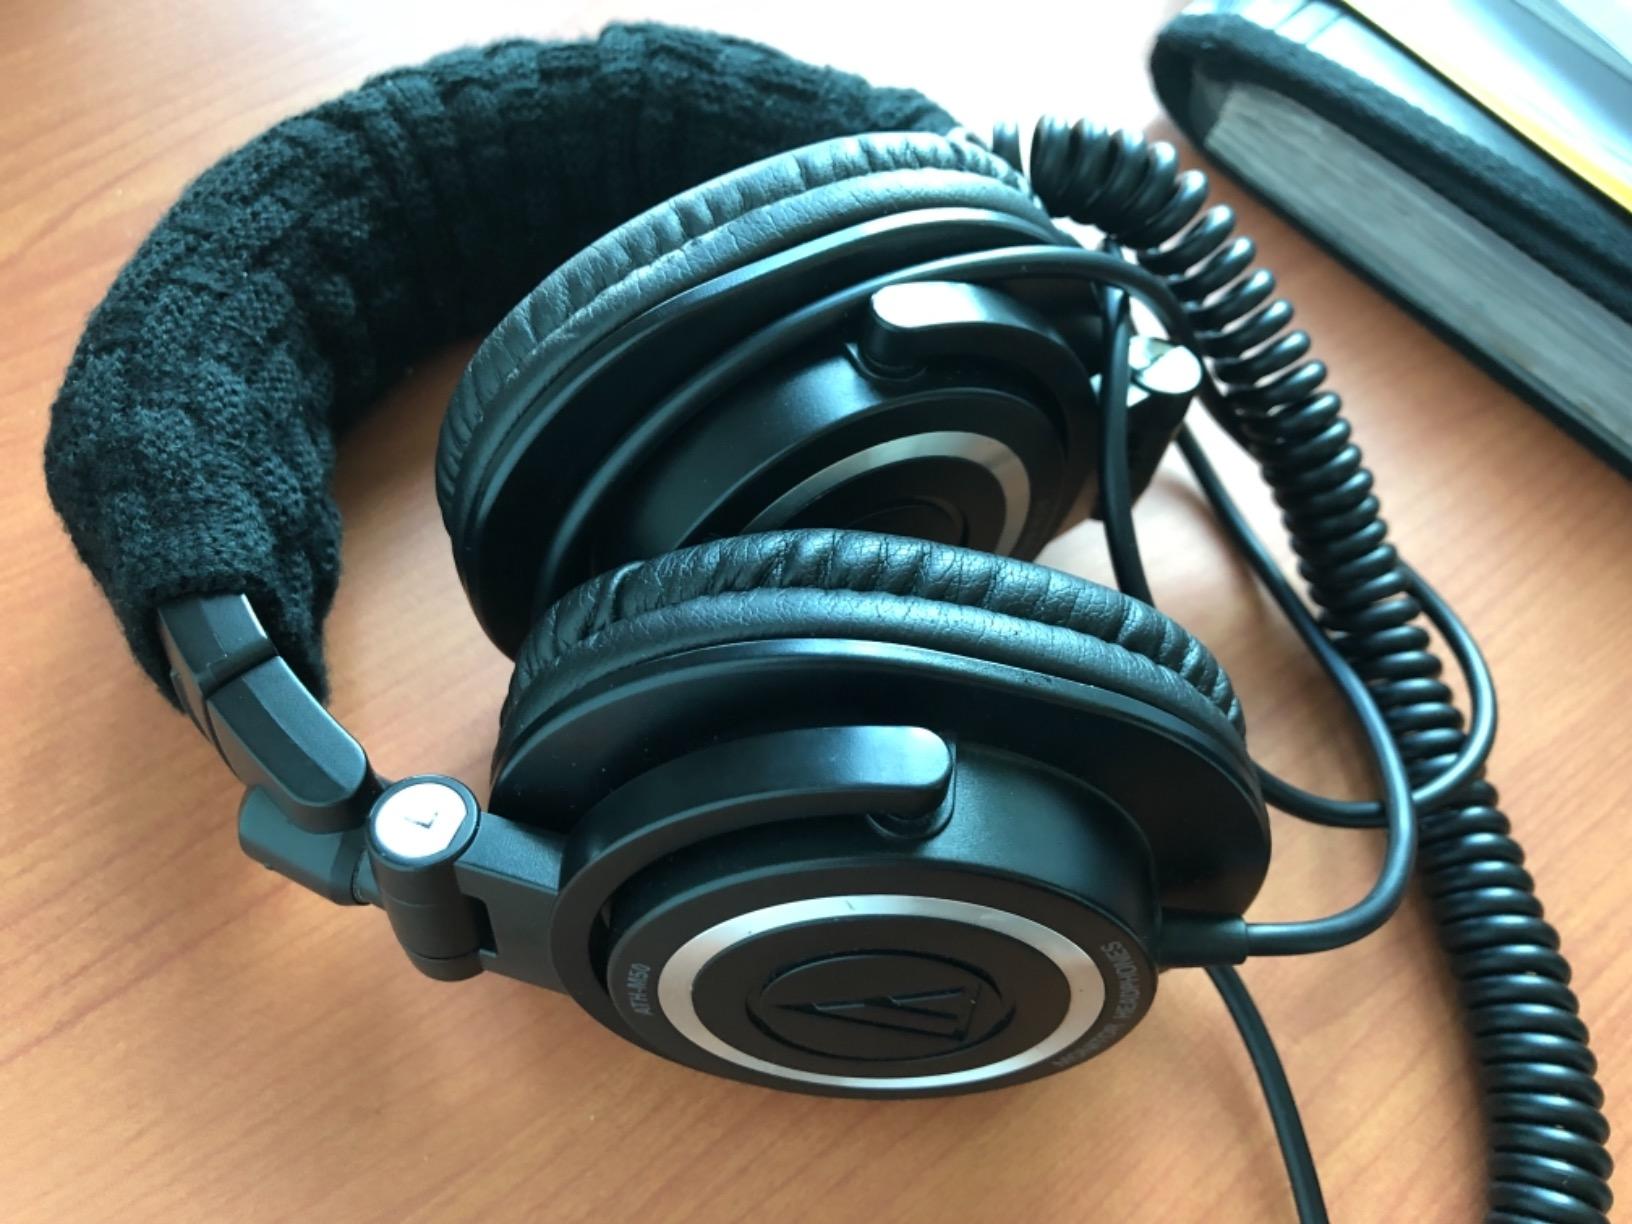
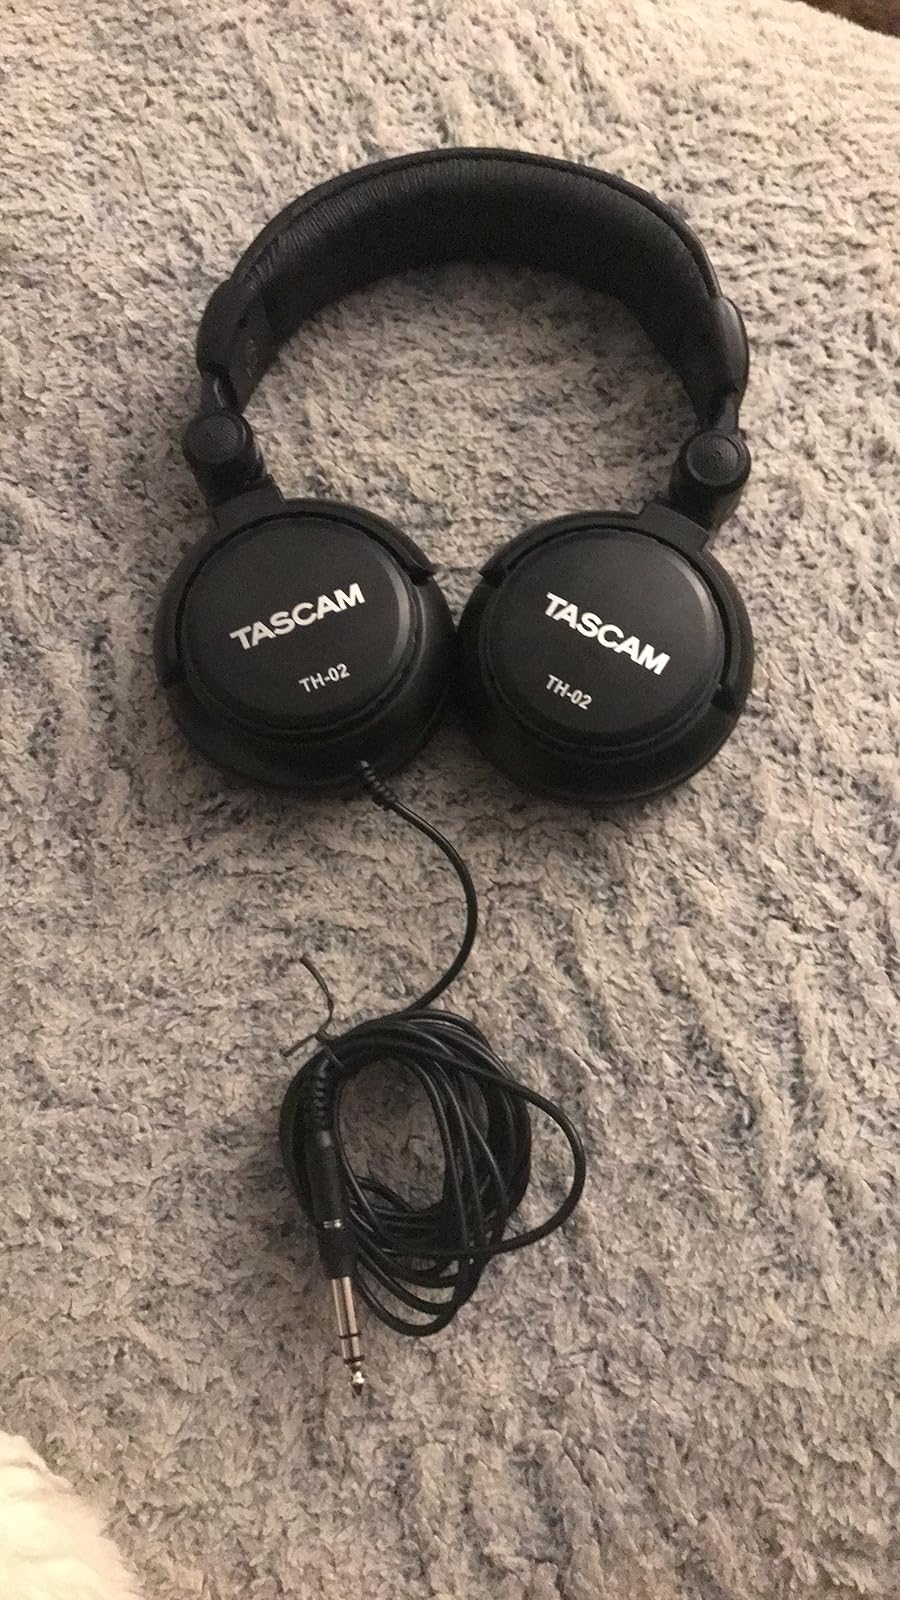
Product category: headphones
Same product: no